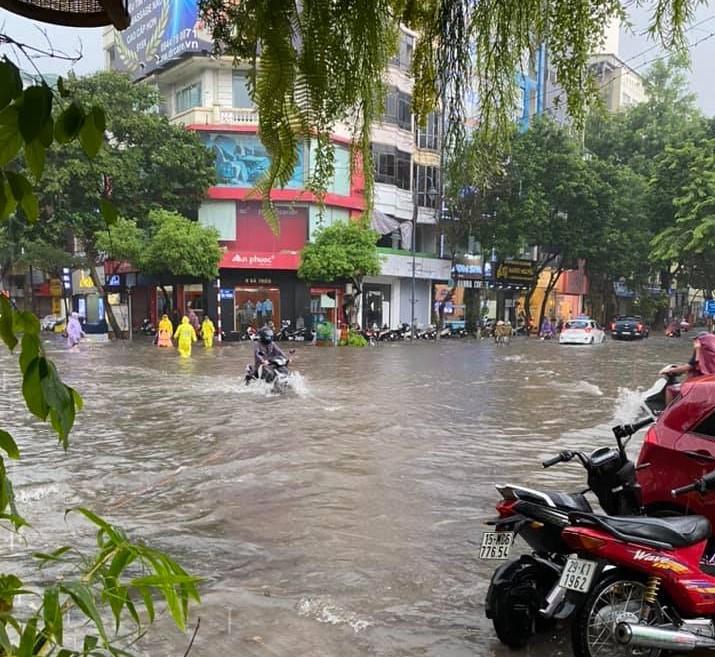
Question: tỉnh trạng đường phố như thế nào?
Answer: đường phố đang bị ngập nặng